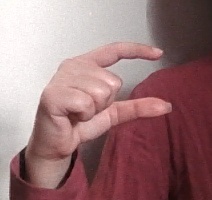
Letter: dal